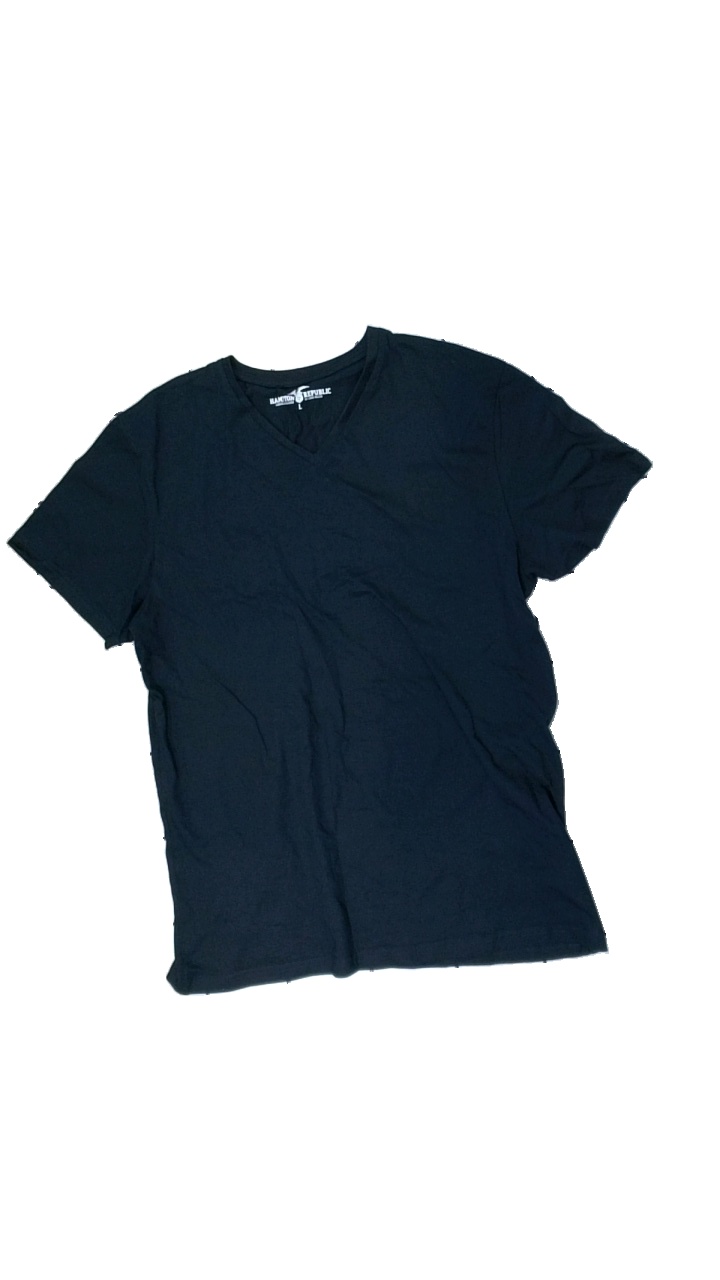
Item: T-shirt (Unisex)
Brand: Hampton Republic
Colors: Blue
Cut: Regular, C-collar
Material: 100% cotton
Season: All
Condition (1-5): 4
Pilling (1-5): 4
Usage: Reuse
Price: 50-100